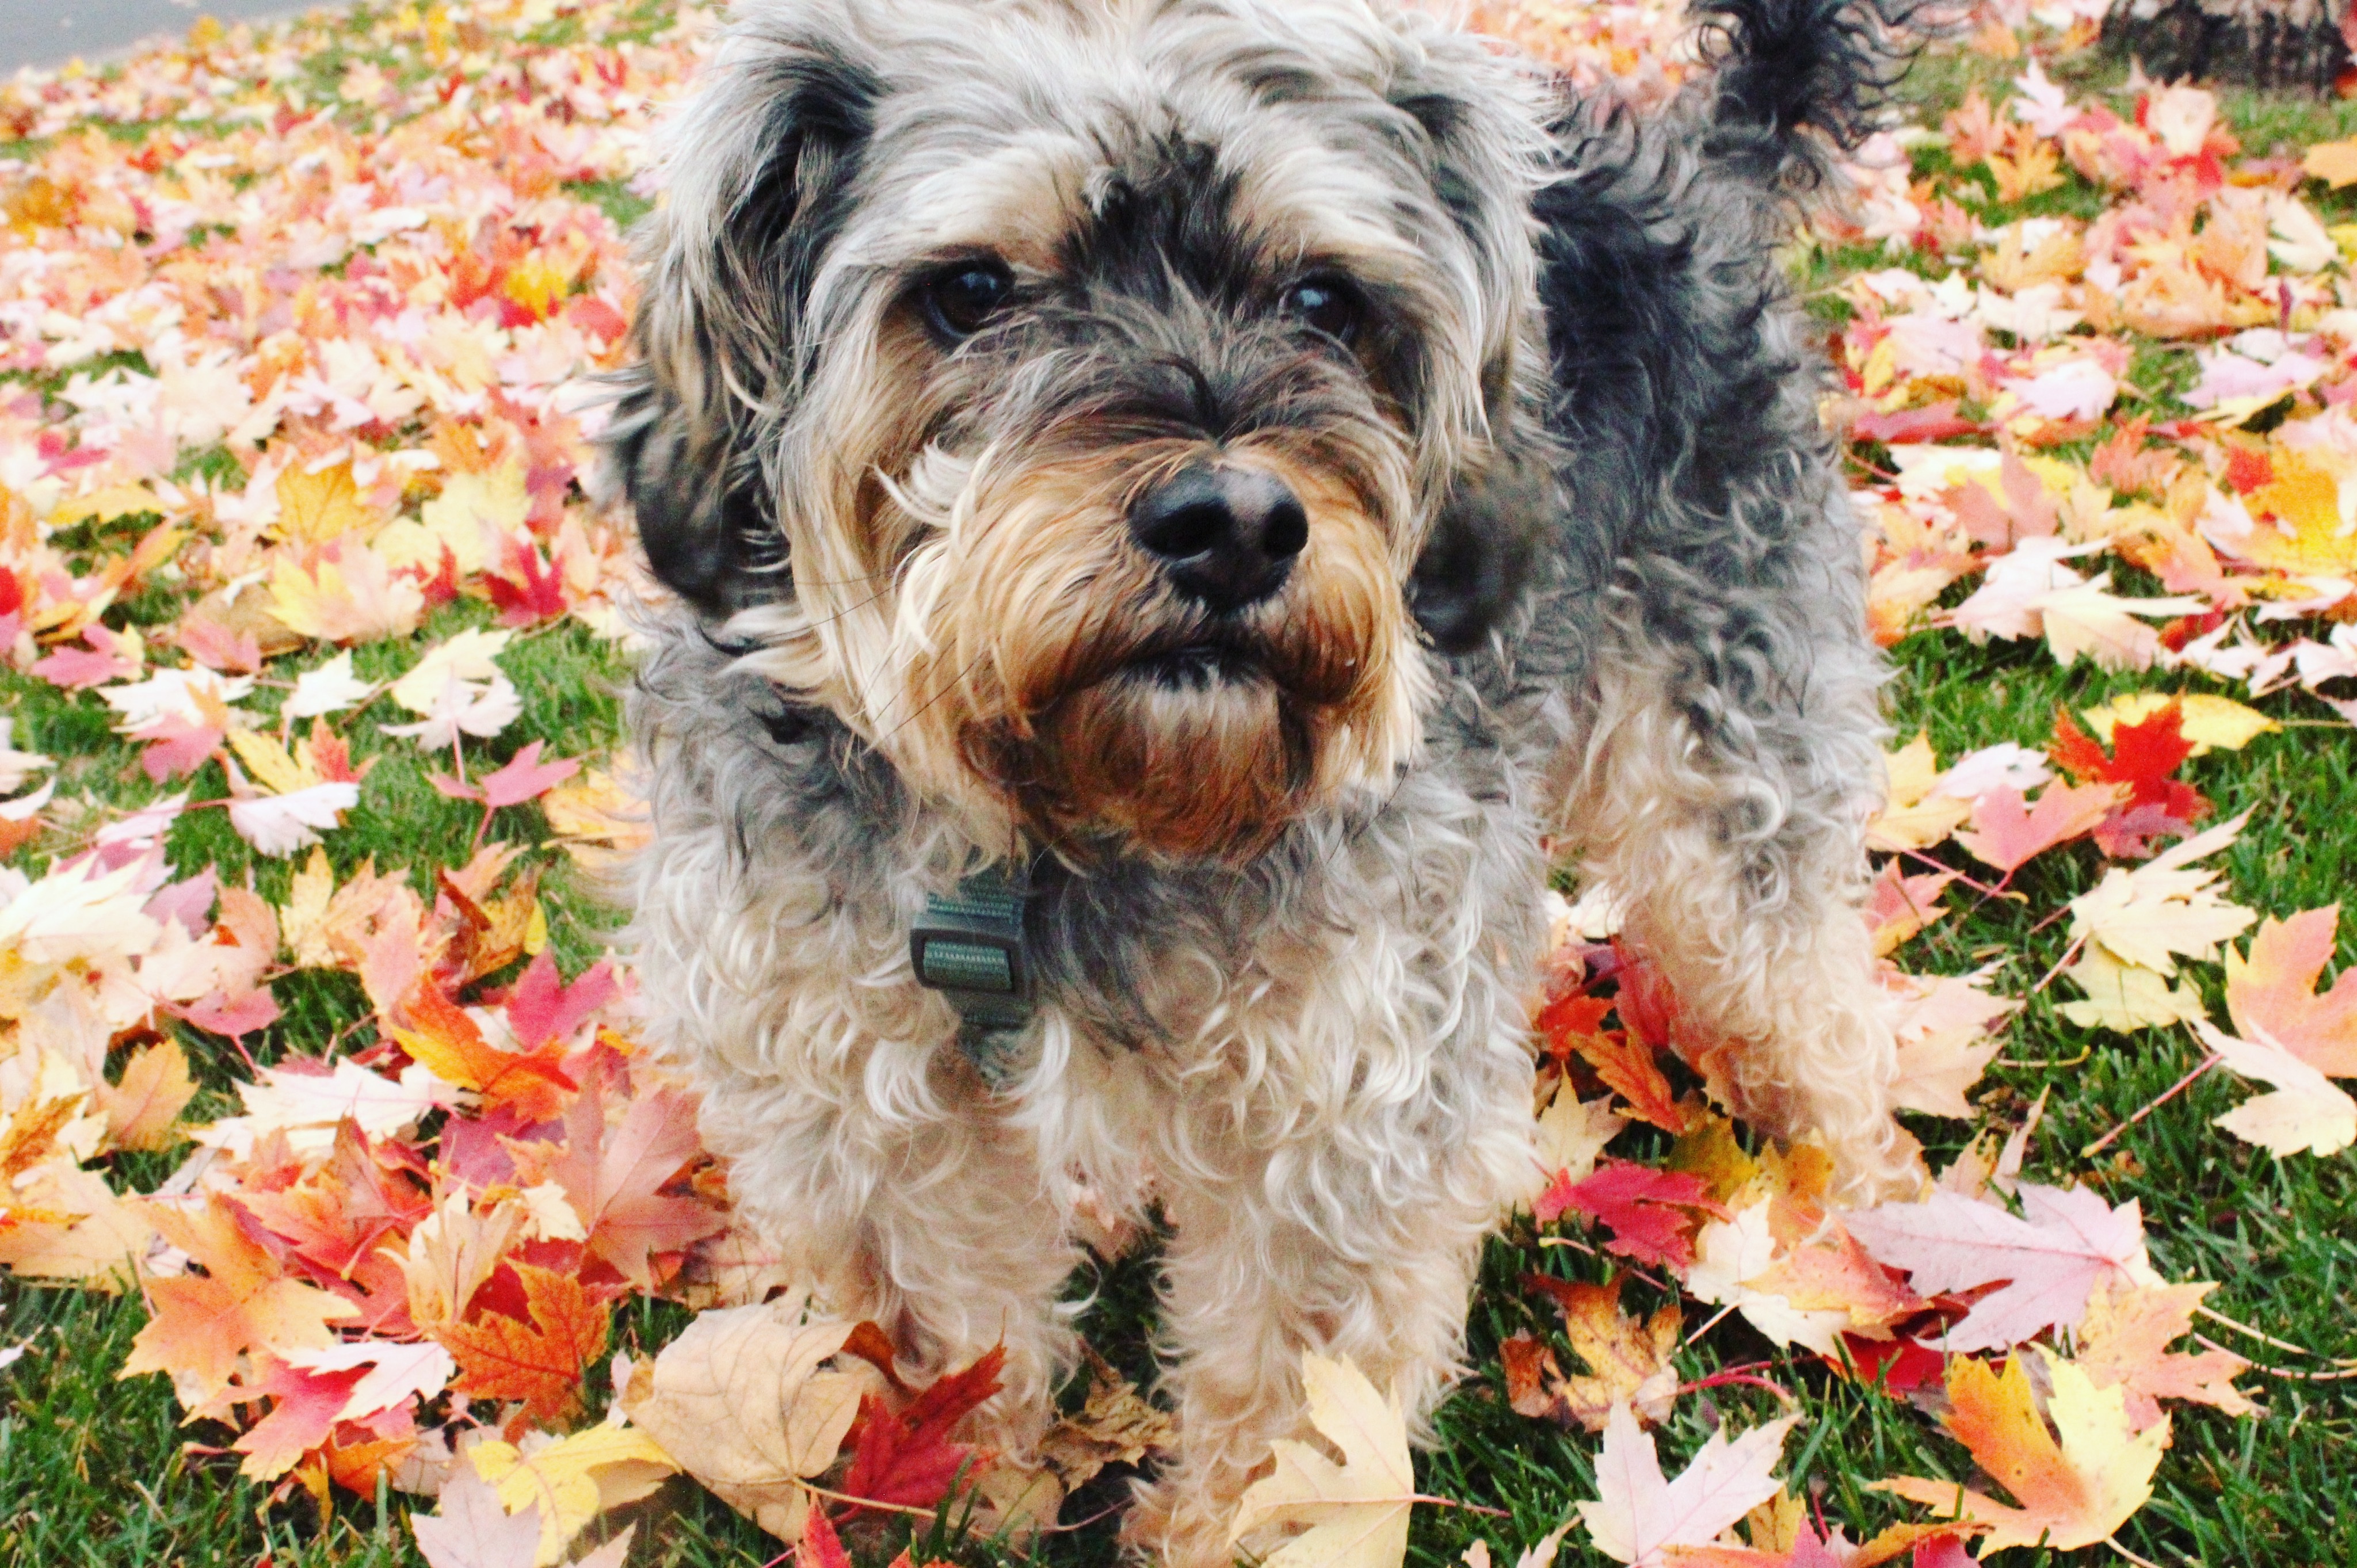
puppy, dog, mammal, vertebrate, schnauzer, miniature schnauzer, dog breed, terrier, cockapoo, havanese, dog like mammal, schnoodle, dandie dinmont terrier, glen of imaal terrier, dog crossbreeds, morkie, norfolk terrier, poodle crossbreed